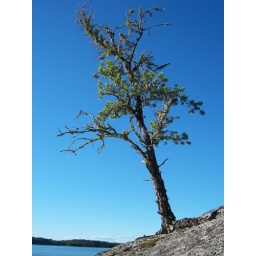
This tree is growing out of a tiny crack in a rock